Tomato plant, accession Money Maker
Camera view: bottom (45 deg); turntable rotation: 180 degrees
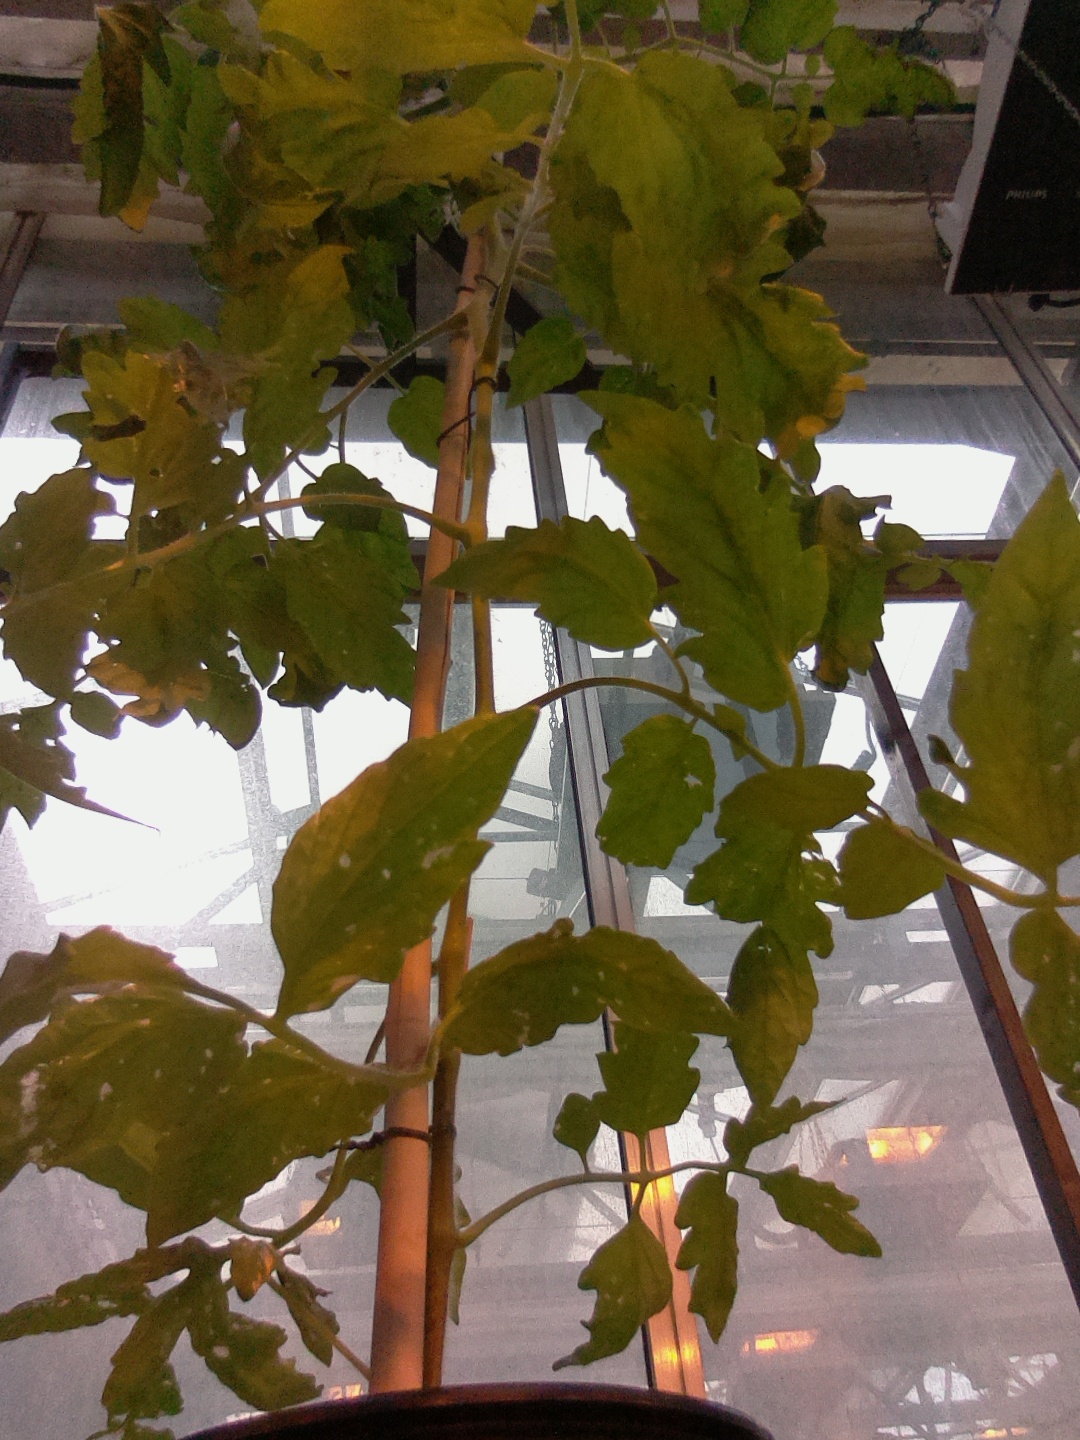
BBCH growth stage 62: 20%-30% of flowers open